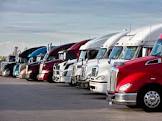
Vehicle type: Cars